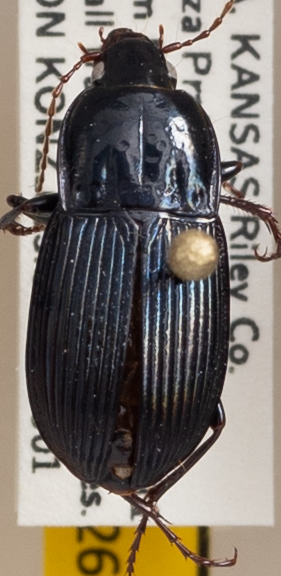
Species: Pterostichus permundus
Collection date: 2020-09-01
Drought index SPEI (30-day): -0.54
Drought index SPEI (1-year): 0.03
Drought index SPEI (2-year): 1.69